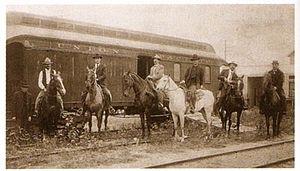
Posse comitatus est le droit donné à un shérif ou à un autre officier de police d'enrôler des hommes pour l'assister dans le maintien de la paix ou dans la poursuite et l'arrestation de hors-la-loi. Ce droit, inclus au départ dans la loi anglaise, a survécu longtemps dans le droit américain.
Le Wild Bunch de Butch Cassidy est une bande de hors-la-loi basée à Hole-in-the-Wall dans le Wyoming aux États-Unis. Elle tire son nom d'une autre bande, le gang Doolin-Dalton, déjà surnommée le Wild Bunch. Elle s'est rendue célèbre par ses attaques de trains et son histoire a été reprise dans le film de George Roy Hill en 1969, Butch Cassidy et le Kid.